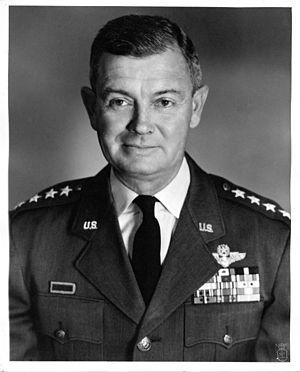
Le Vice Chief of Staff of the United States Air Force est le deuxième officier le plus gradé de l'armée de l'air américaine. En cas d'absence ou d'empêchement du chef d'état-major de l'armée de l'air, le VCSAF assume les tâches et responsabilités du CSAF. Le VCSAF peut également exercer d'autres fonctions que lui confient le Secrétaire à la défense, le Secrétaire à l'US Air Force ou le CSAF. Le VCSAF est nommé par le président des États-Unis et doit être confirmé par un vote à la majorité du Sénat. En vertu de la loi, le VCSAF est nommé général quatre étoiles.